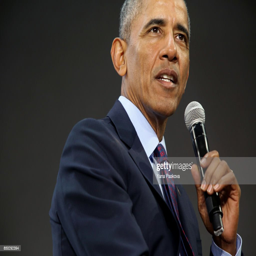
politician answers questions at the event .